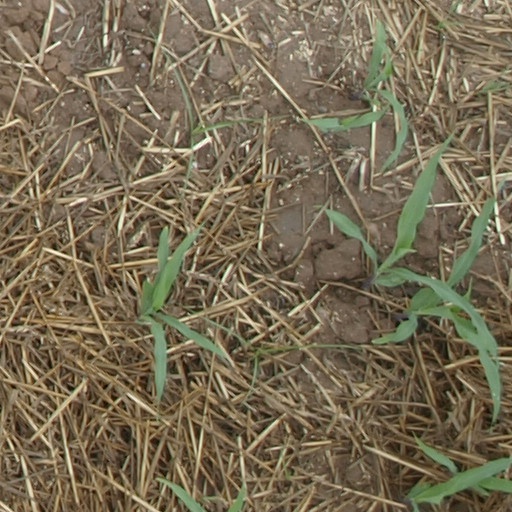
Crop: maize; corn